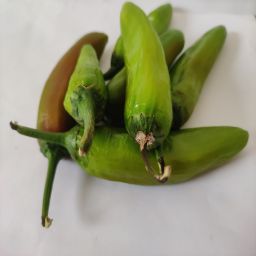
Crop: New Mexico Green Chile
Quality: Ripe